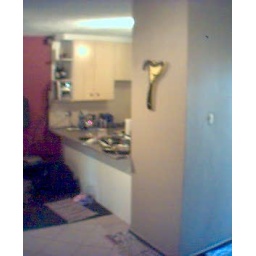
I painted another wall in my place. Note the cat dishes on the floor.